Potato production in France

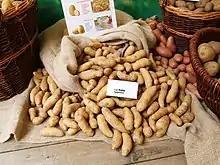
Ratte tubers.

In 2009 the potato production in France covered an area of 164,000 hectares and produced 7.2 million tonnes, making it the world's tenth largest potato producer. The average yield was 43.8 tonnes per hectare. Potatoes account for a modest 0.9% of arable land in France (including French overseas departments), compared with 51.5% for cereals and 2% for industrial beet. Some 25,000 farmers are involved.